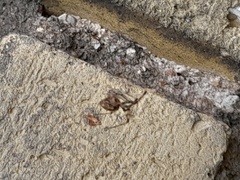
Species: Parasteatoda_tepidariorum